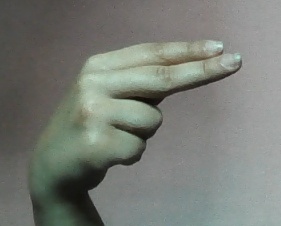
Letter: ain